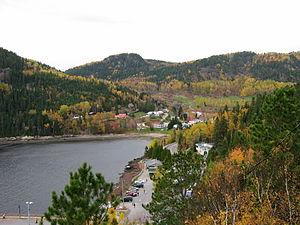
Sainte-Rose-du-Nord est une municipalité de paroisse du Québec faisant partie de la municipalité régionale de comté du Fjord-du-Saguenay, située dans la région administrative du Saguenay–Lac-Saint-Jean.